List of battleships of Austria-Hungary

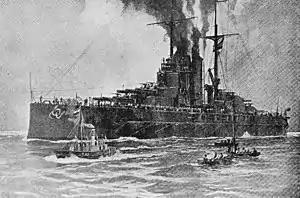
A large battleship sits motionless in the water with smoke coming out of its funnels and three small boats moving beside her in the foreground.

The "Radetzky"-class battleships were the third and last group of pre-dreadnought battleships to be constructed by Austria-Hungary. The class was made up of three battleships: , , and ; all of which were built in the Stabilimento Tecnico Triestino shipyard in Trieste between 1907 and 1910. Their heavy secondary guns were the main difference between the "Radetzky"-class battleships and other pre-dreadnought type battleships of the Austro-Hungarian Navy.